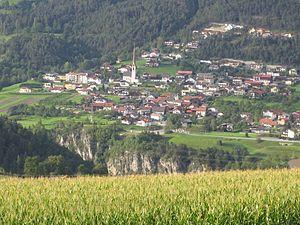
Karres est une commune autrichienne du district d'Imst dans le Tyrol.